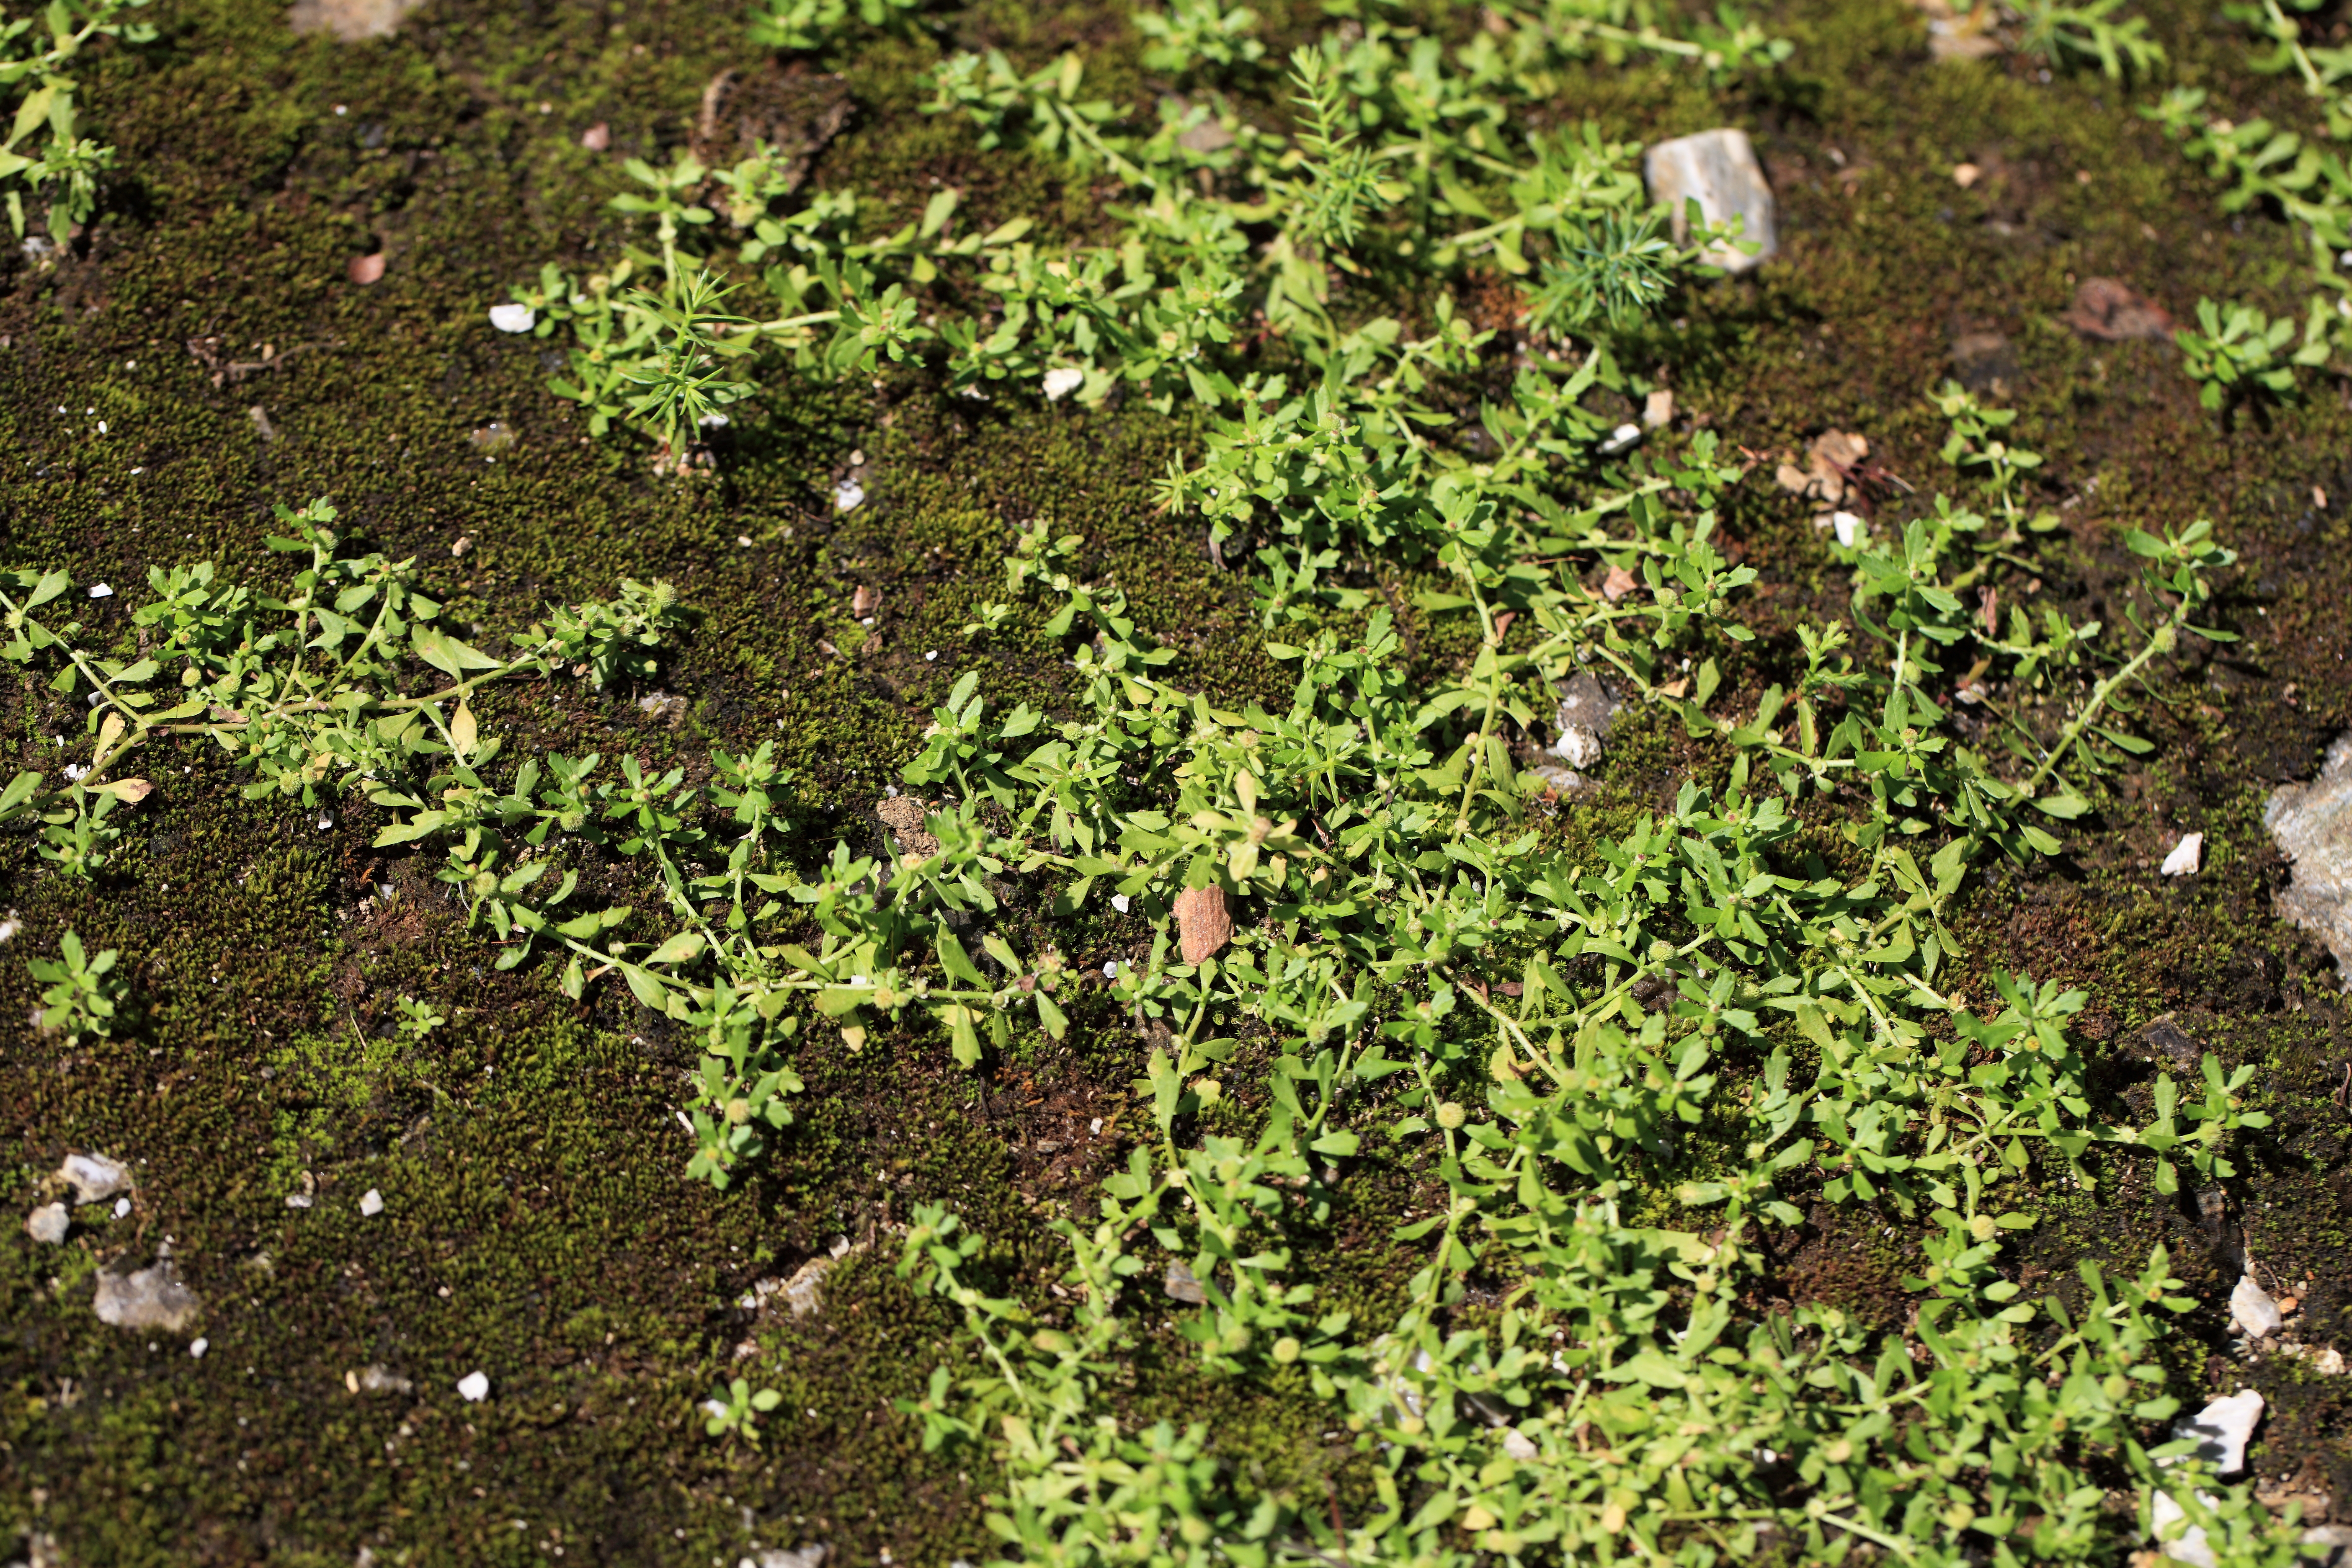
tree, plant, leaf, flower, moss, green, high, herb, produce, soil, flora, shrub, groundcover, shrine, 5d, hires, markii, hi, res, resolution, saitama, kodamagun, kanasanajinja, flowering plant, land plant, breckland thyme